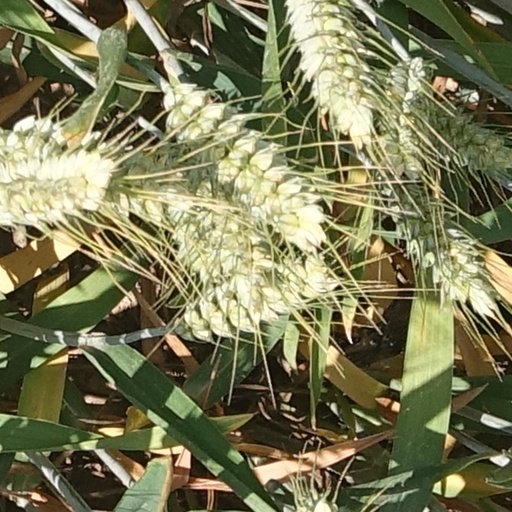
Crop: wheat